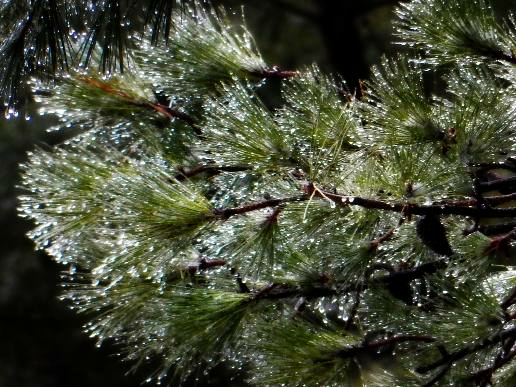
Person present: No